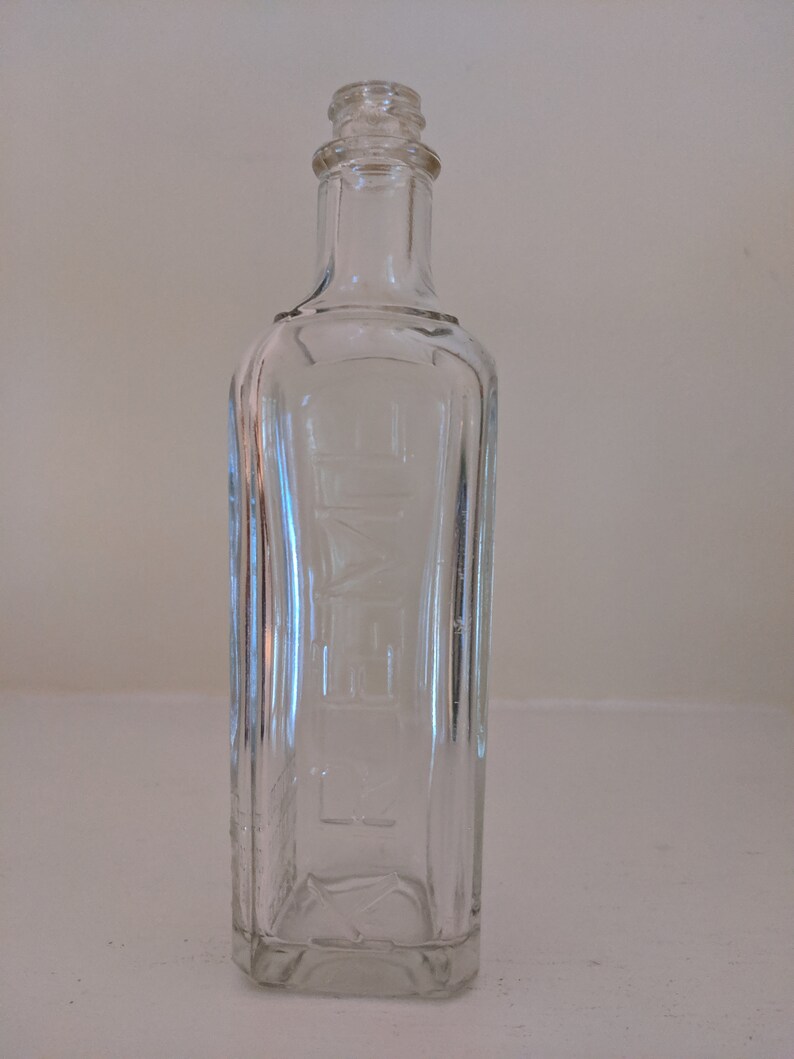
Waste category: glass